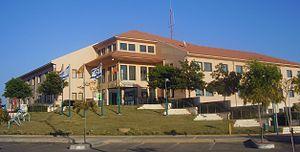
Le conseil régional de Drom HaSharon, en hébreu : מוֹעָצָה אֲזוֹרִית דְּרוֹם הַשָׁרוֹן, est situé dans la plaine de Sharon, en bordure de l'autoroute 40, à proximité de Neve Yarak en Israël.